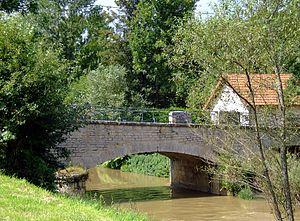
Veuvey-sur-Ouche
Veuvey-sur-Ouche est une commune française située dans le canton d'Arnay-le-Duc du département de la Côte-d'Or, en région Bourgogne-Franche-Comté.